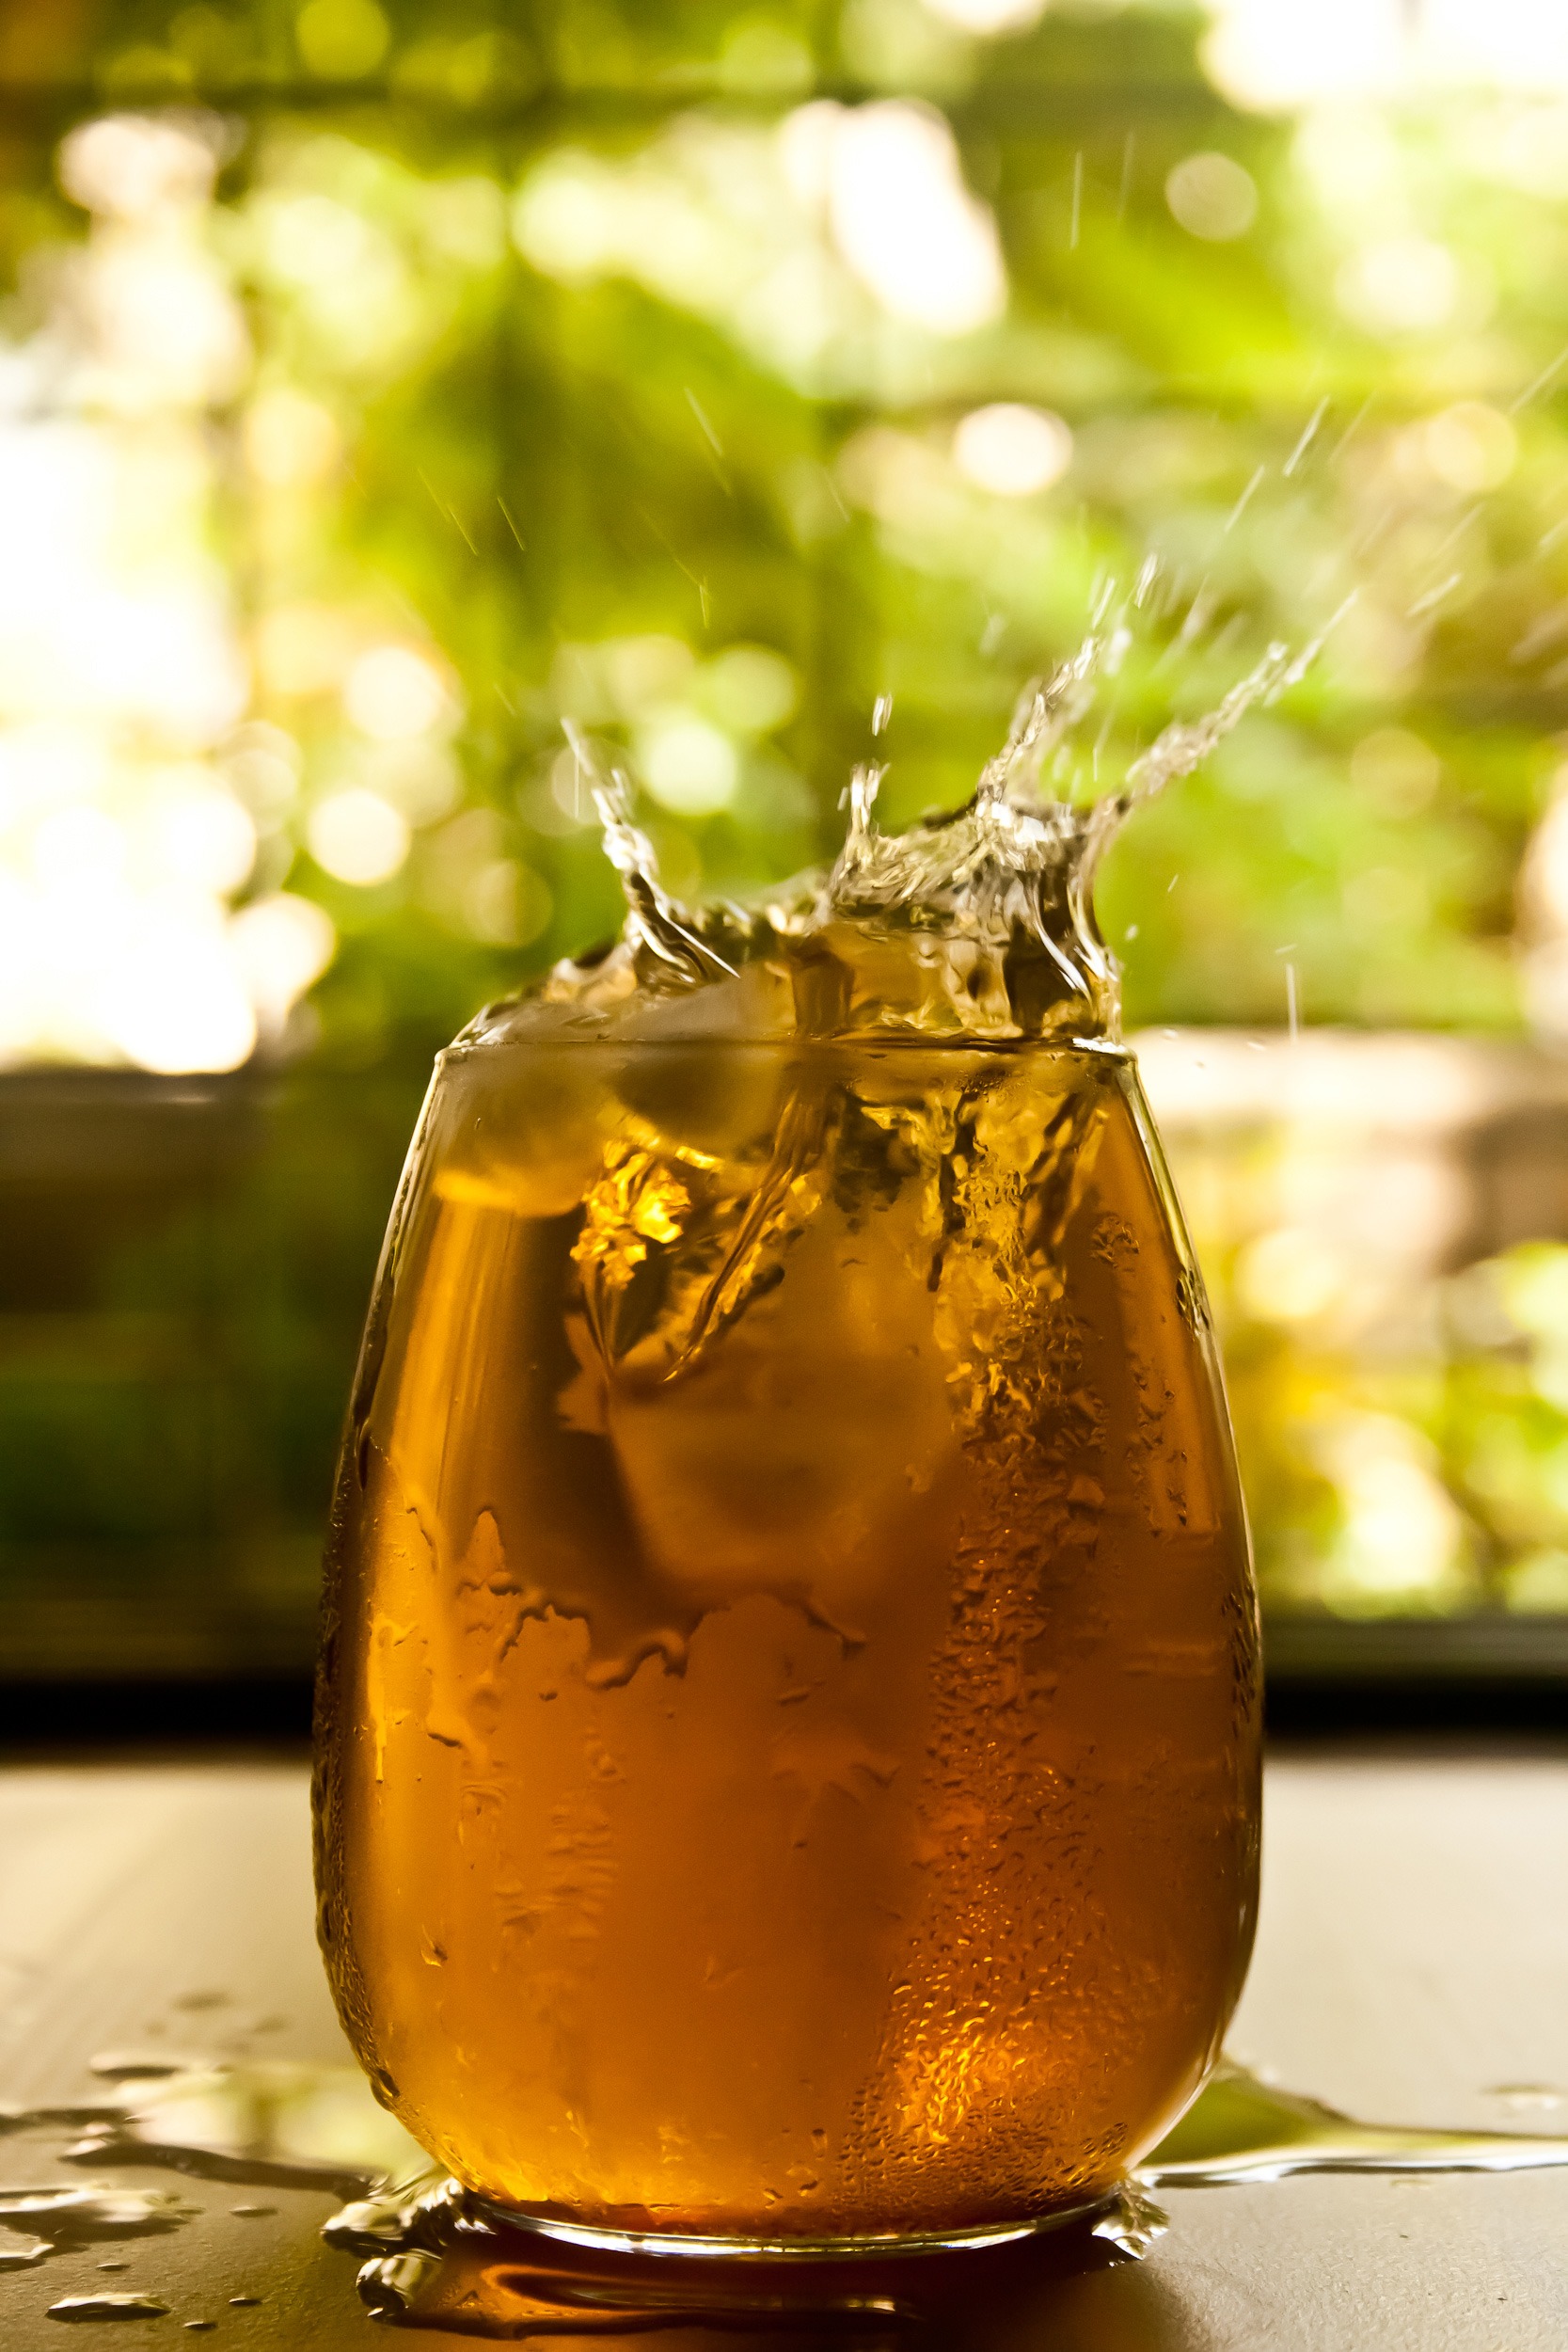
cold, tea, glass, splash, produce, action, beverage, drink, cocktail, full, cool, refreshment, drops, spill, liqueur, refreshing, overflow, alcoholic beverage, ice cube, ice tea, distilled beverage, plop